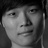
Emotion: neutral